Jeff Cunningham

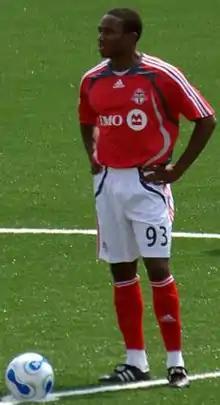
Cunningham with Toronto FC

On May 22, 2007, Cunningham was dealt to Toronto FC in exchange for Alecko Eskandarian and a first-round draft pick in the 2008 MLS SuperDraft. In Toronto, he wore the number 96 to represent the 96 MLS goals he had scored after the conclusion of his first season with Toronto FC.